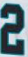
Number: 2